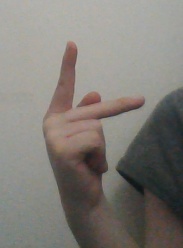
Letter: dha